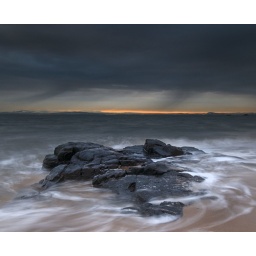
Rocky outcrop on beach getting submerged at high tide. I liked the orange colour just above the horizon.